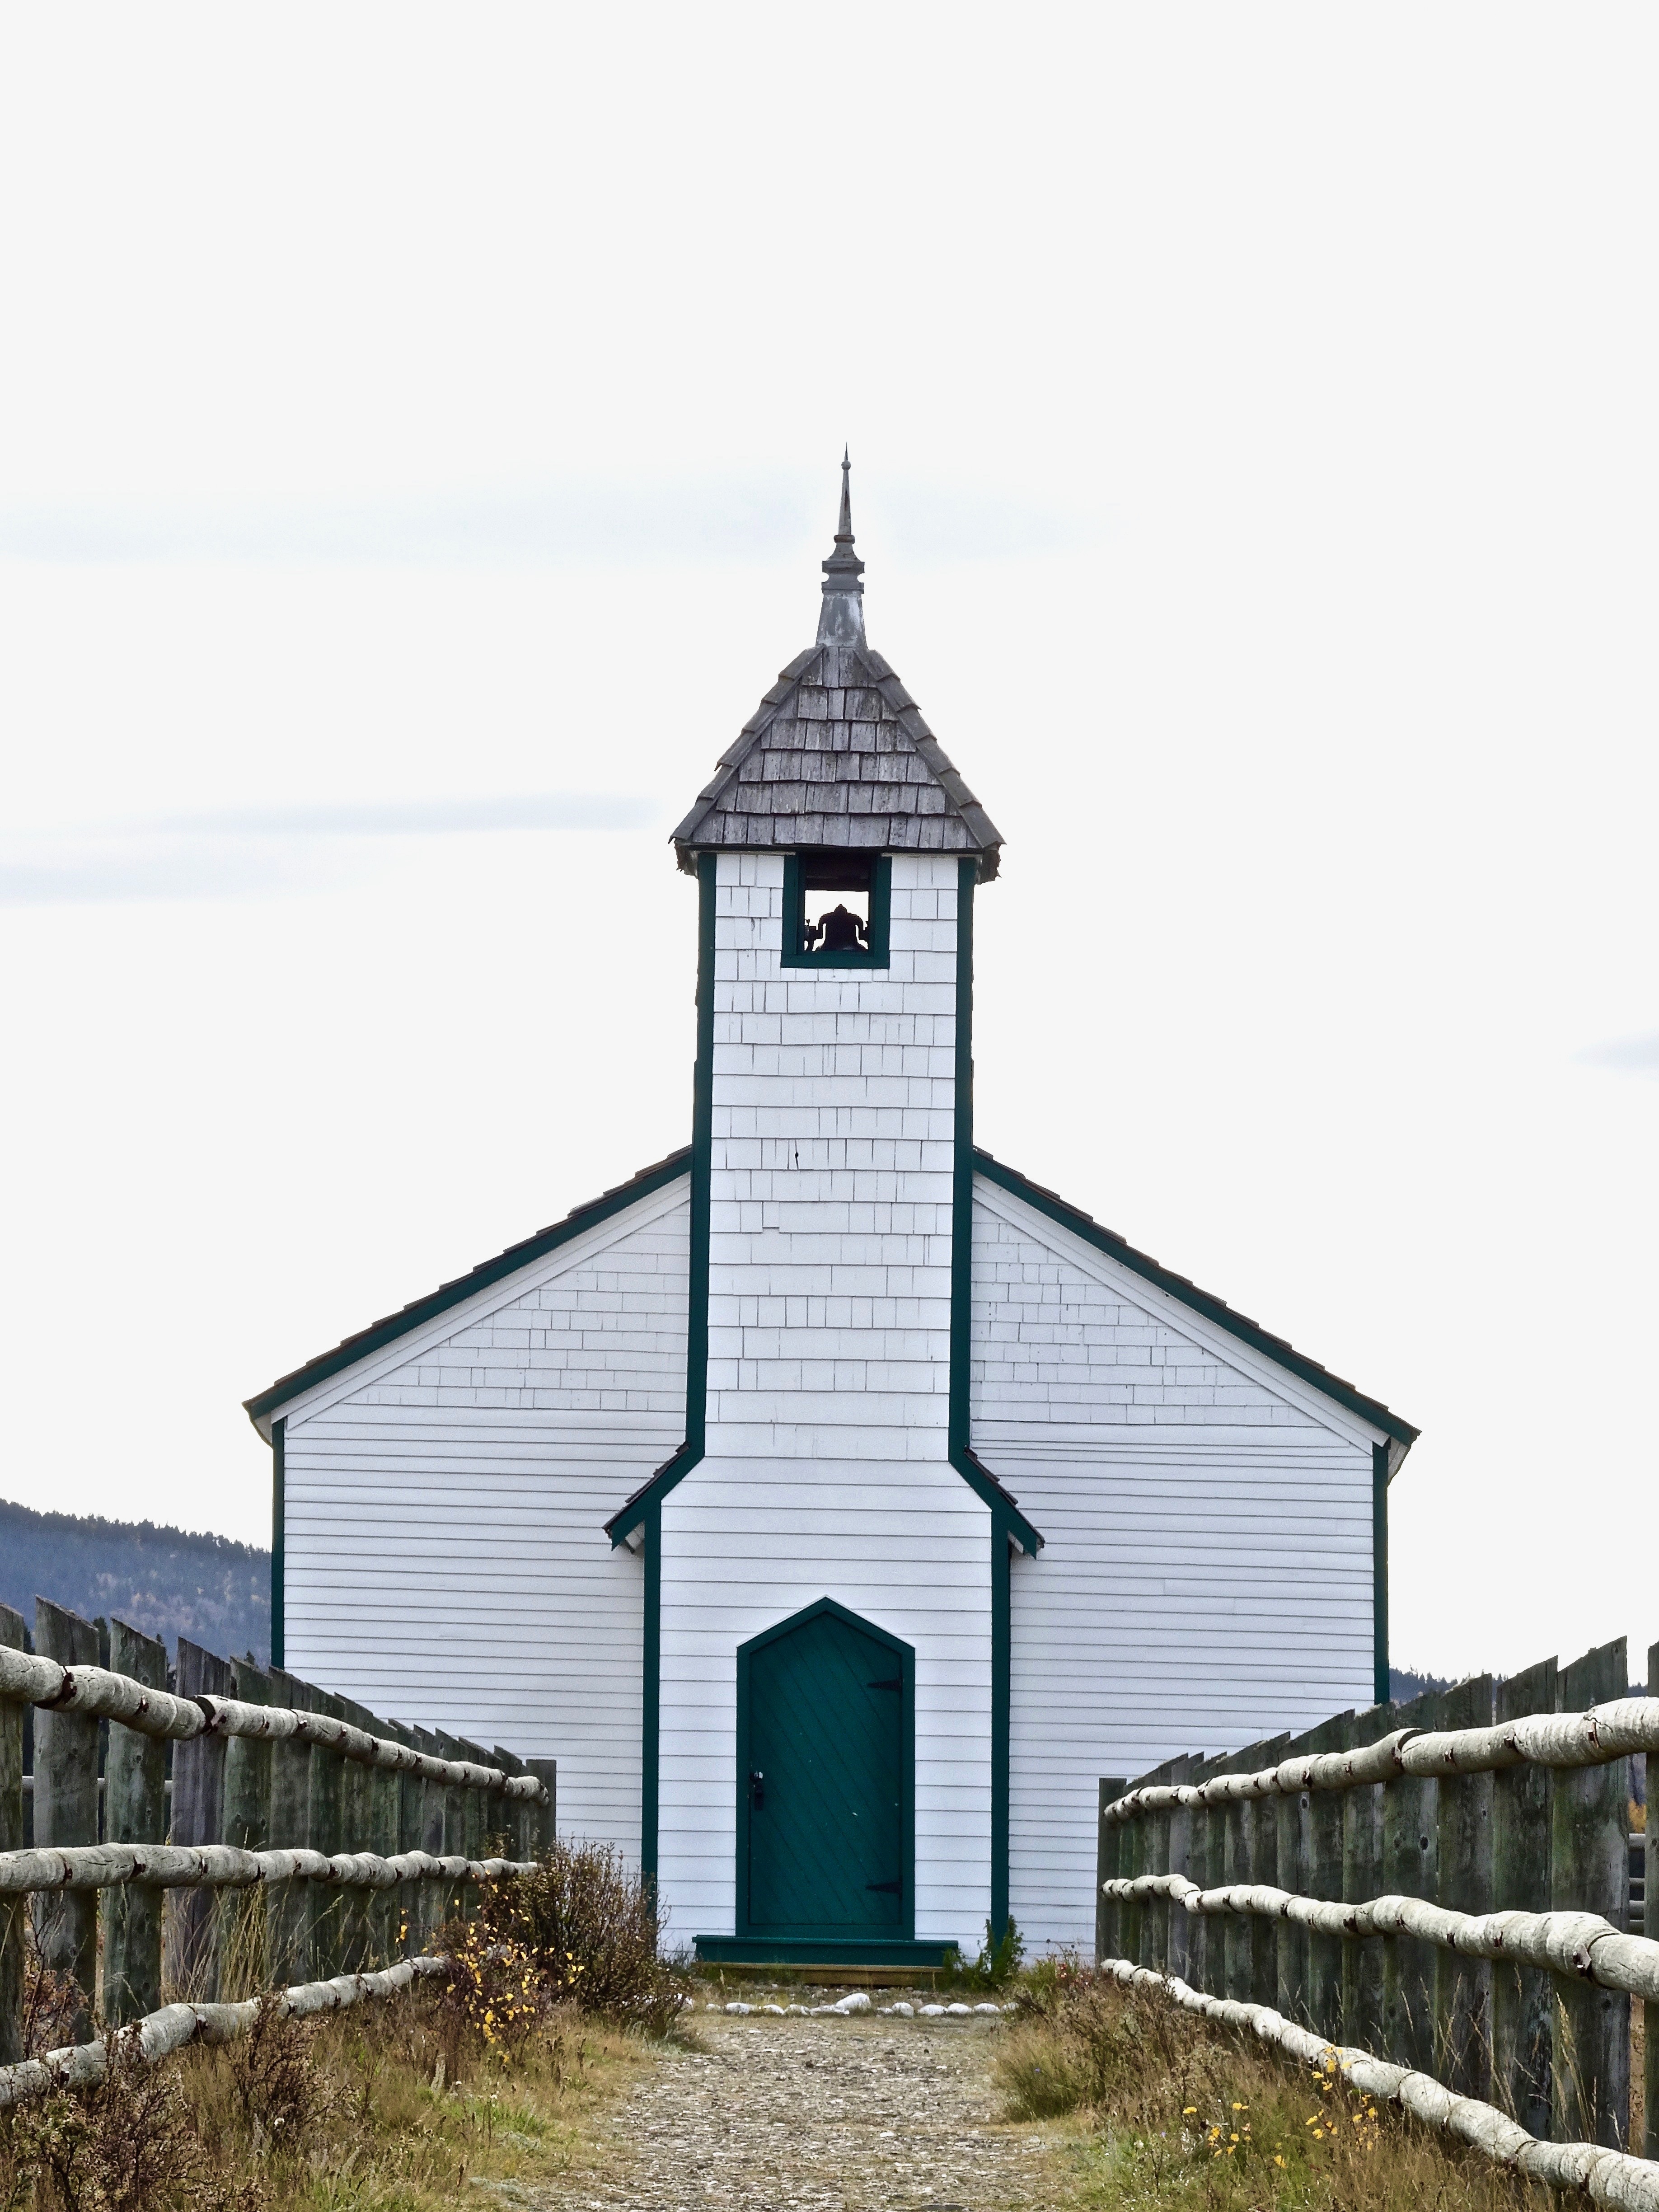
architecture, white, perspective, building, tower, church, chapel, place of worship, bell tower, steeple, wooden